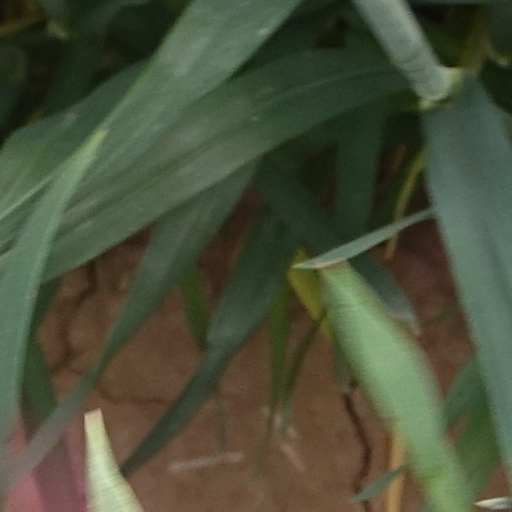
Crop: wheat